Terrarium

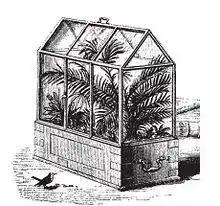
A drawing of a Wardian case

The first terrarium was created by botanist Nathaniel Bagshaw Ward in 1842. Ward had an interest in observing insect behaviour and accidentally left one of his jars unattended. A fern spore in the jar grew and germinated into a plant, becoming the first known terrarium. The trend quickly spread in the Victorian Era amongst the English. Instead of the terrarium, it was known as the Wardian case.